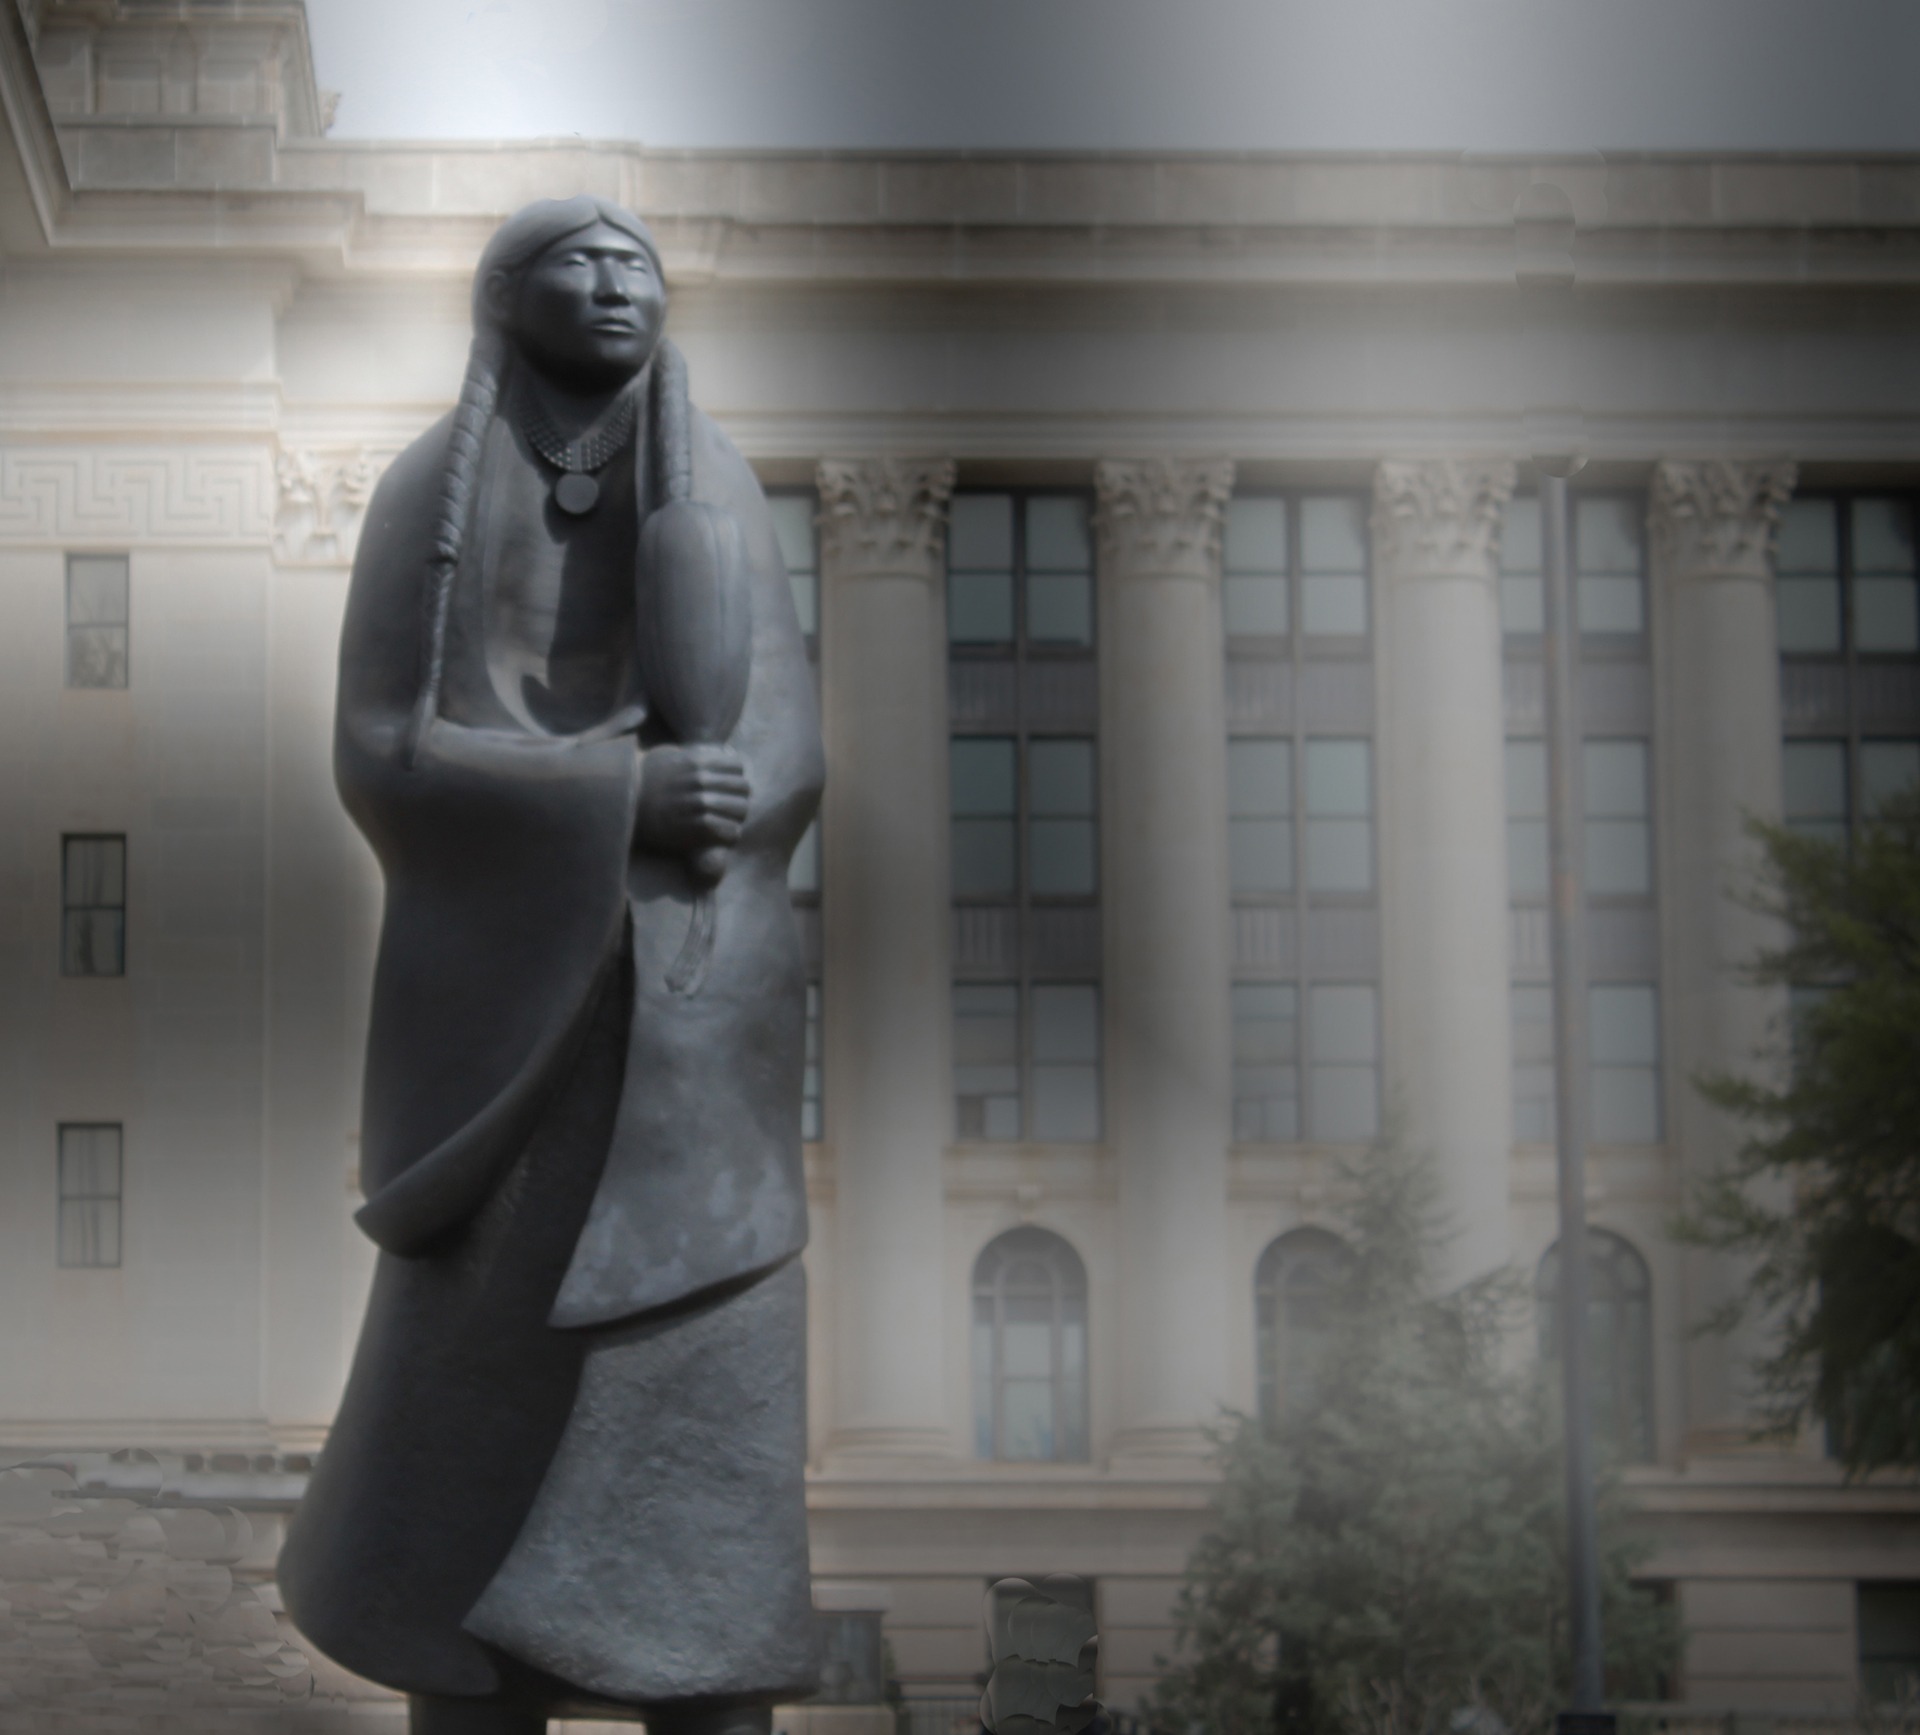
monument, statue, sculpture, art, women, image, tourist attraction, oklahoma, capitol, screenshot, native american, oklahoma city